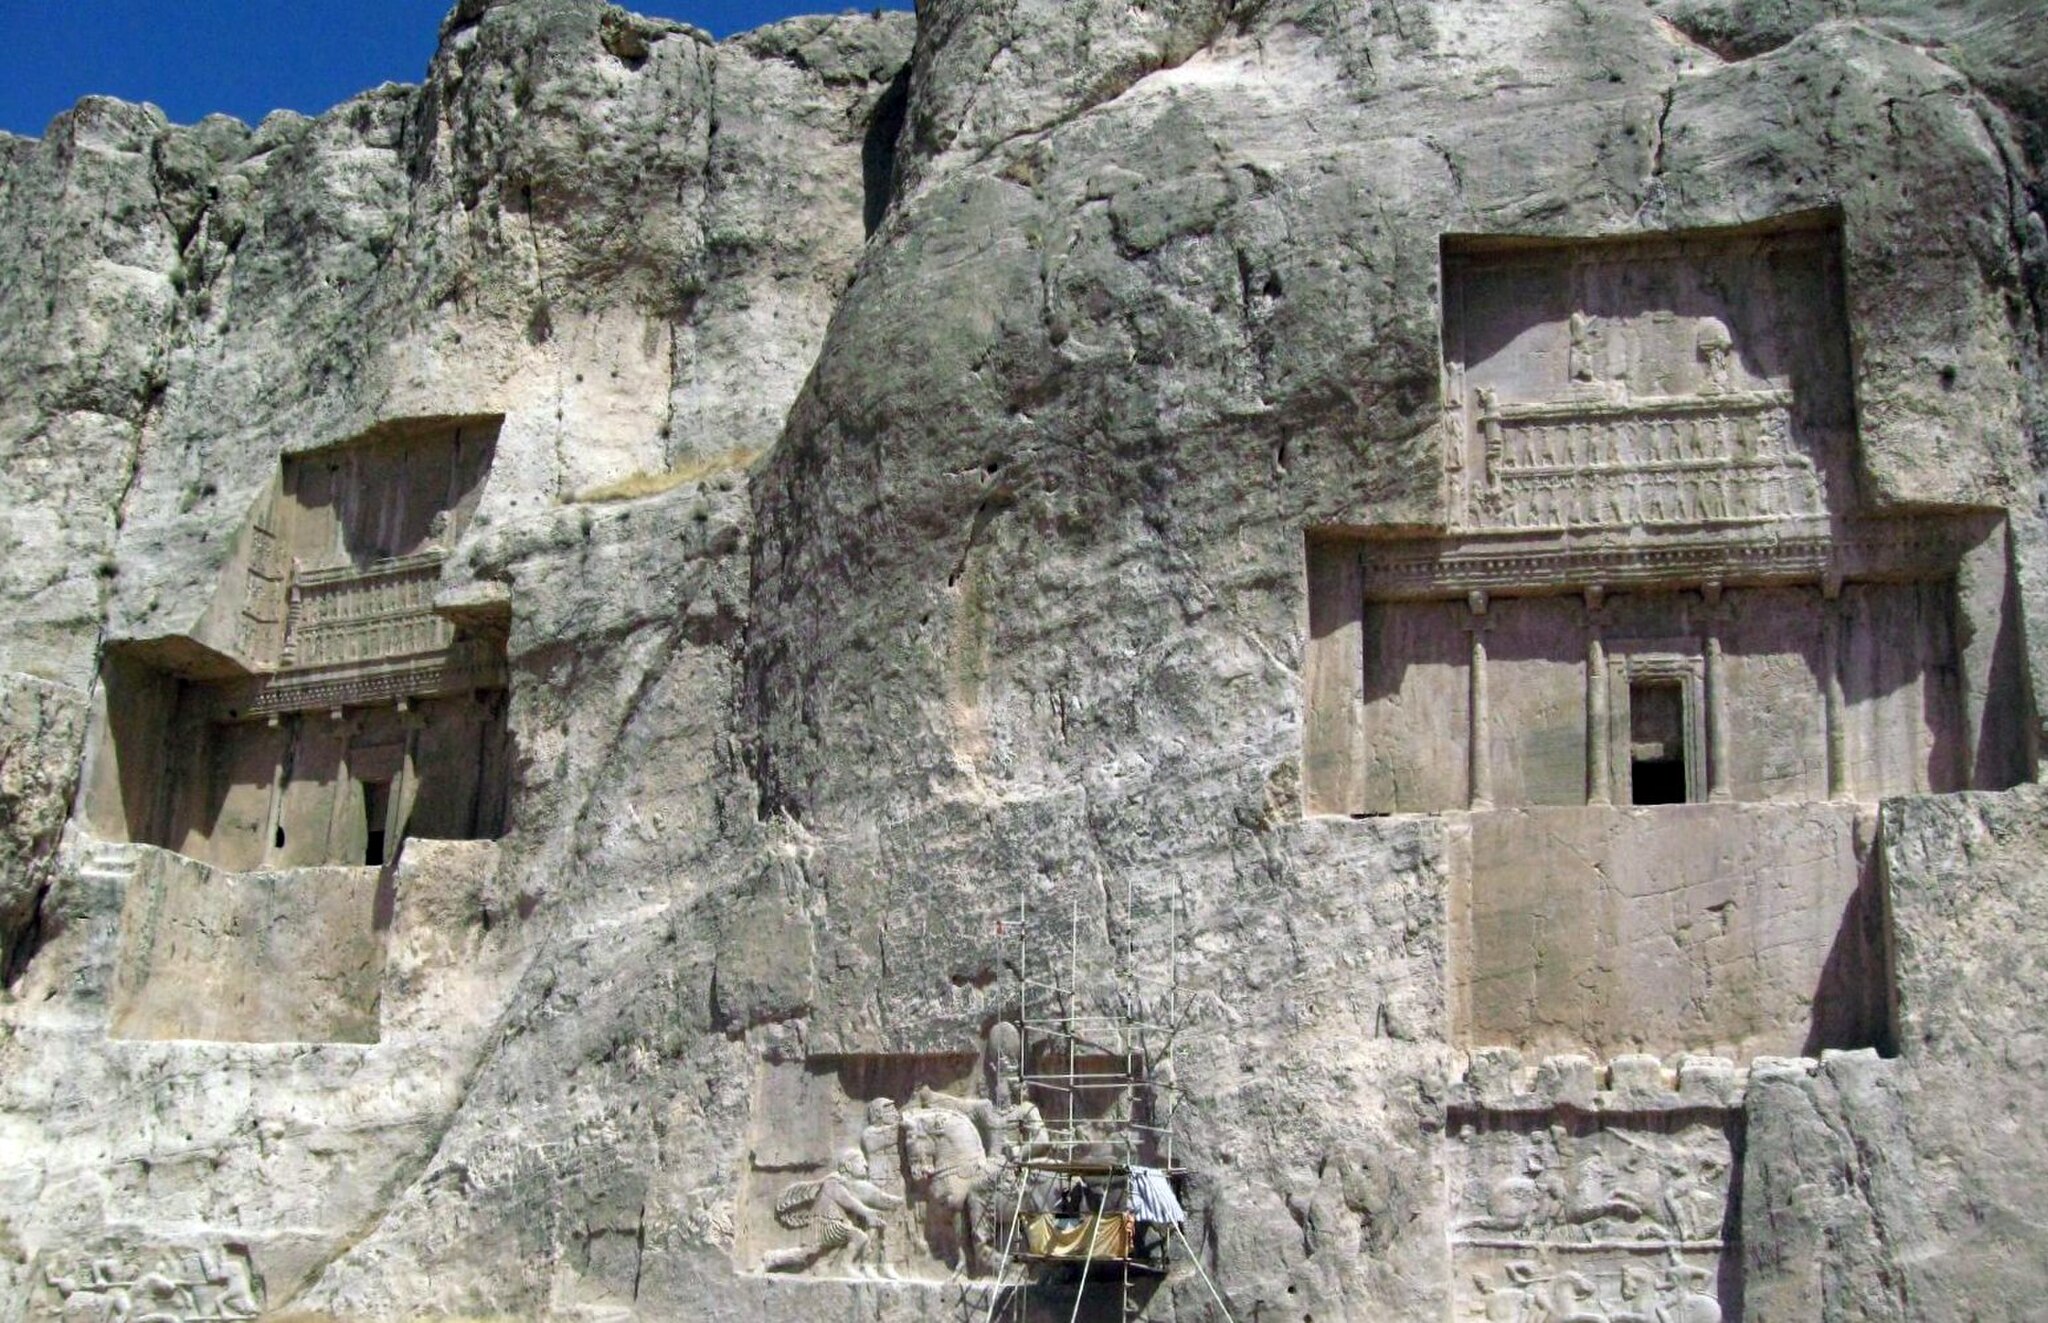
Title: Naqsh-e Rostam, Iran (1249384097)
Description: Naqsh-e Rostam, Iran
Date: 2007-08-08 10:17
Categories: Taken with Canon Digital IXUS, Naqsh-e Rustam, Flickr images reviewed by FlickreviewR, Files with coordinates missing SDC location of creation